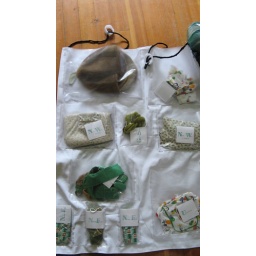
green products in portable display wall